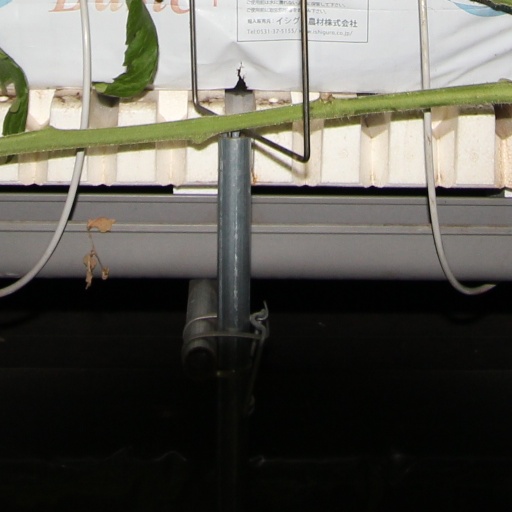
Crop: tomato